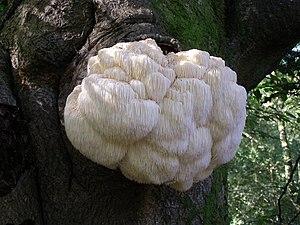
Aucune garantie d'exactitude ne peut être offerte par la liste contenue dans cet article.